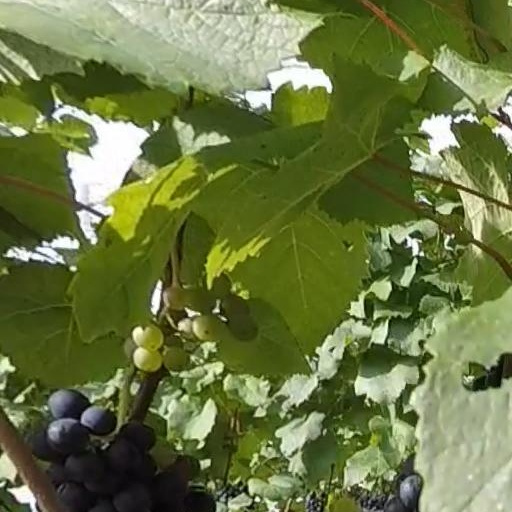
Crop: grape